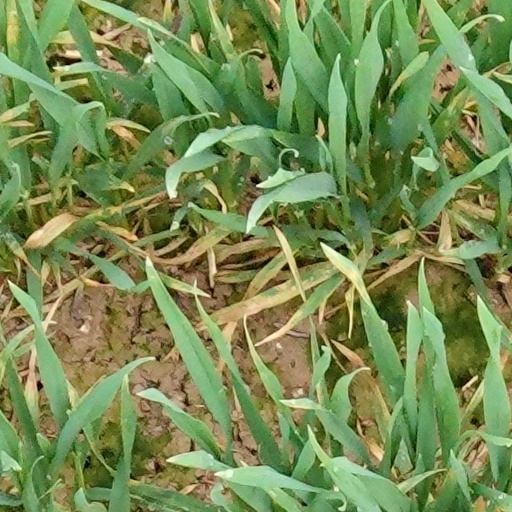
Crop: wheat